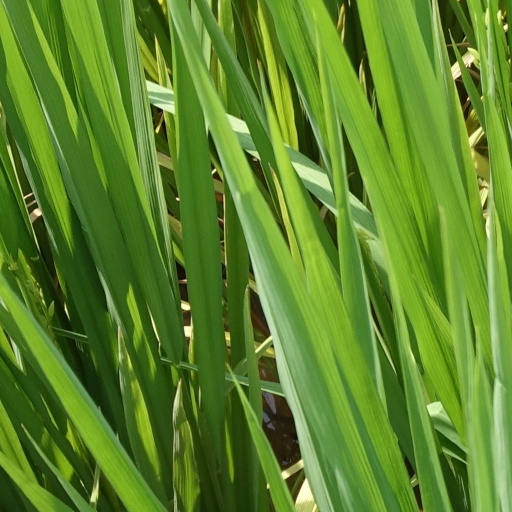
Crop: rice